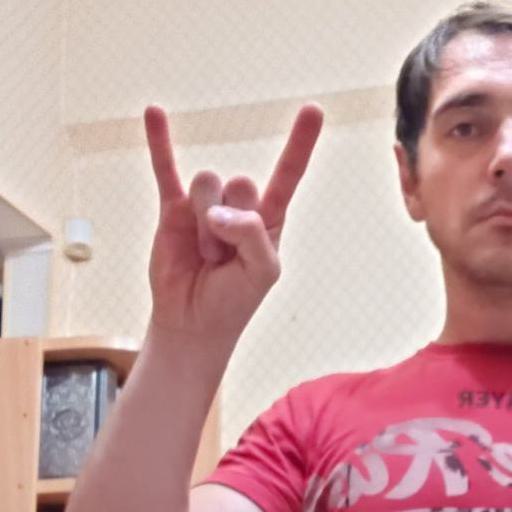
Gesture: rock